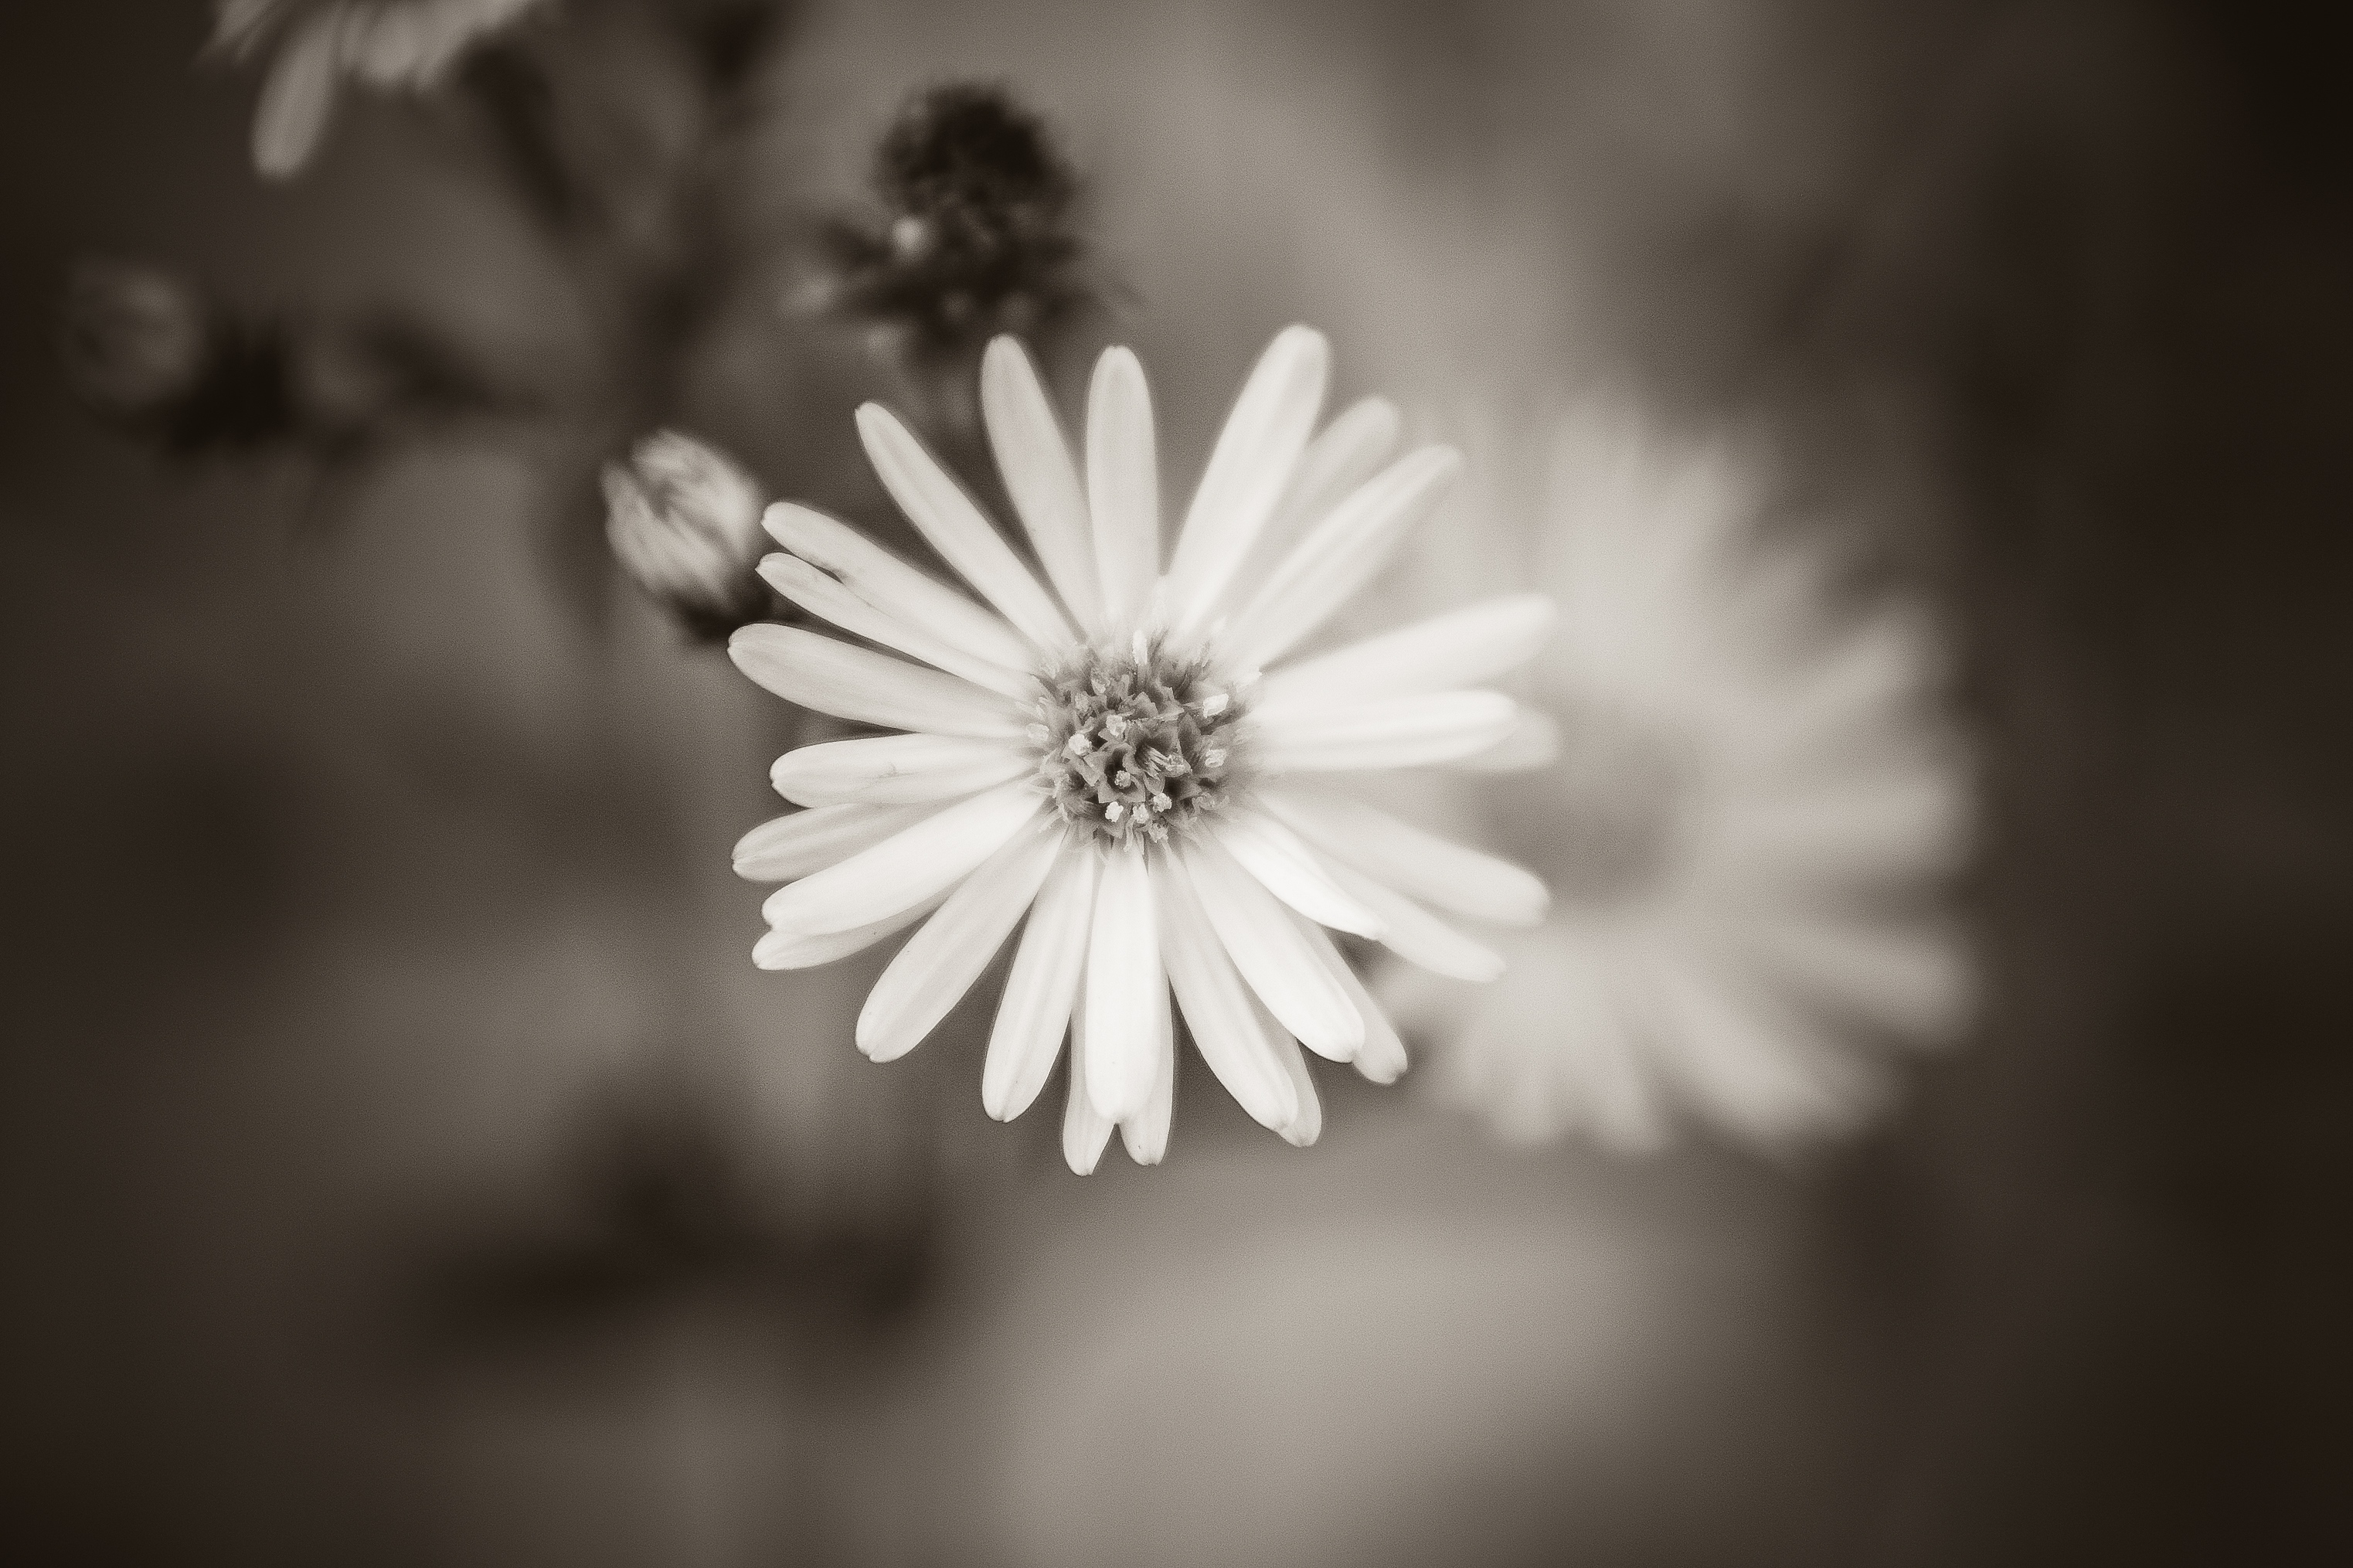
white, monochrome photography, flower, black and white, black, nature, petal, photograph, daisy, monochrome, plant, still life photography, macro photography, beauty, close up, spring, photography, flowering plant, wildflower, sky, daisy family, stock photography, aster, plant stem, Colorfulness, gerbera, style, annual plant, herbaceous plant, pollen, perennial plant